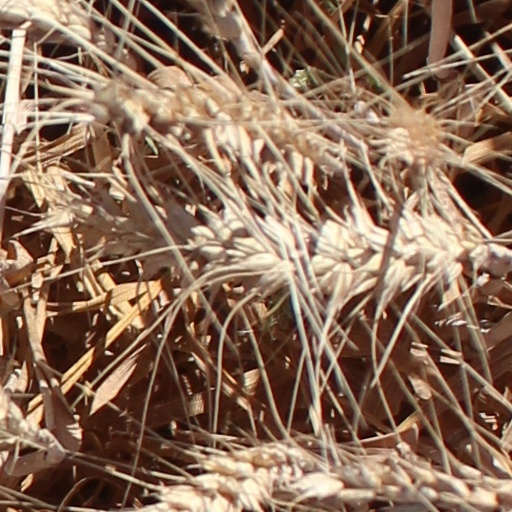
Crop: wheat